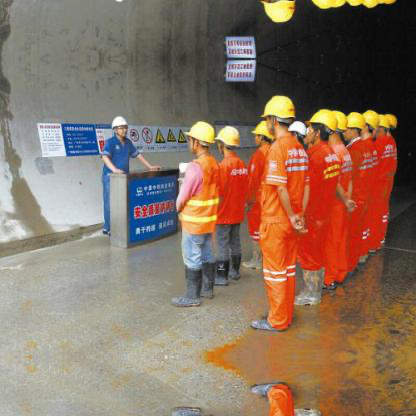
Objects in the image:
label: helmet
label: helmet
label: helmet
label: helmet
label: helmet
label: helmet
label: helmet
label: helmet
label: helmet
label: helmet
label: helmet
label: helmet
label: helmet
label: helmet
label: helmet
label: helmet
label: helmet